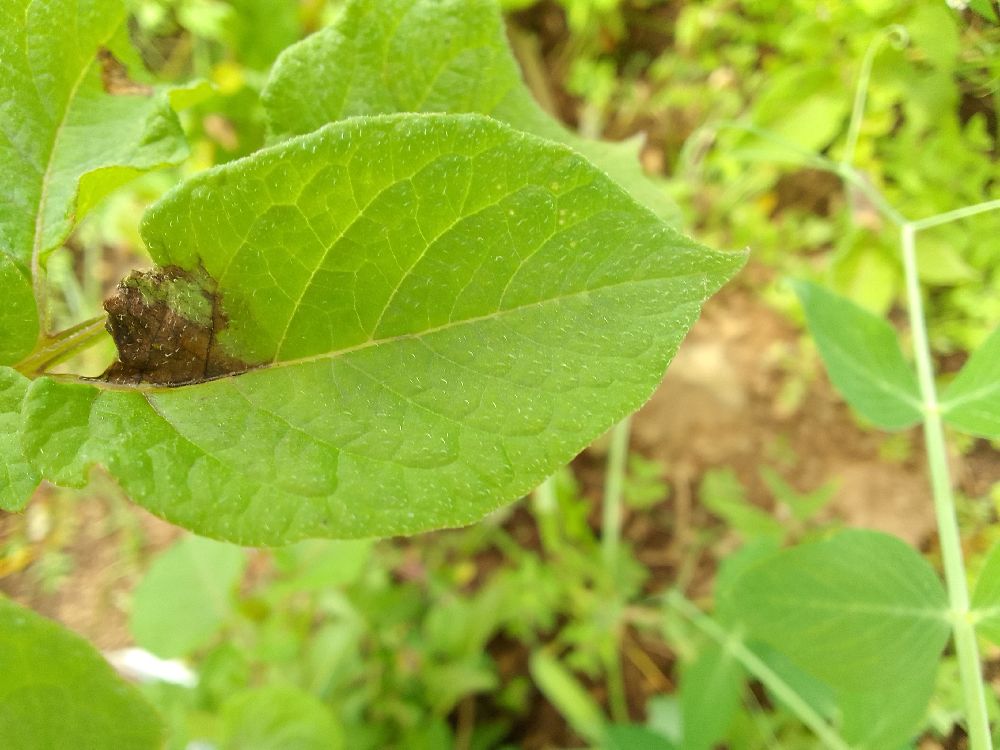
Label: Late blight